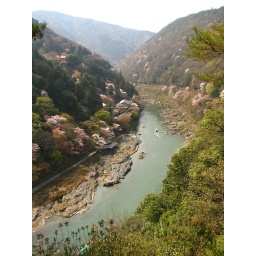
A gorge with a pretty river in Arashiyama, near the monkey park.